Guinea (region)

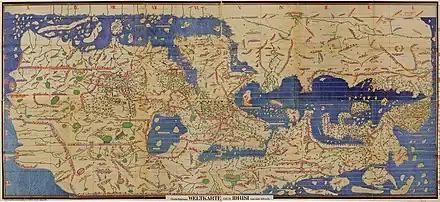
Tabula Rogeriana world map by Al-Idrisi from 1154 showing ""Bilad" [Arabic for "country" or "town"] "Gana min al-Sudan"" near two cities labeled ""Gana"" on the Niger River (see upper right hand corner – south is upwards)

Guinea is a traditional name for the region of the coast of West Africa which lies along the Gulf of Guinea. It is a naturally moist tropical forest or savanna that stretches along the coast and borders the Sahel belt in the north.